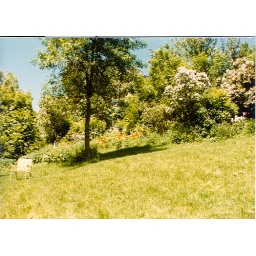
Going up the road to the hill top above Scotts place in Duluth